Eleanor Grove

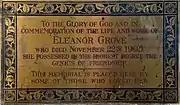
Commemorative plaque

Grove's poor health obliged her to retire in 1890 to a nearby house at 15 Tavistock Place, where she died of heart failure in 1905. After a service at St Pancras, she was buried in the family vault at West Norwood Cemetery.